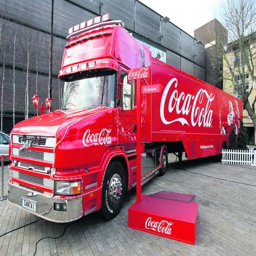
the iconic truck will roll into english civil parish festooned in christmas lights